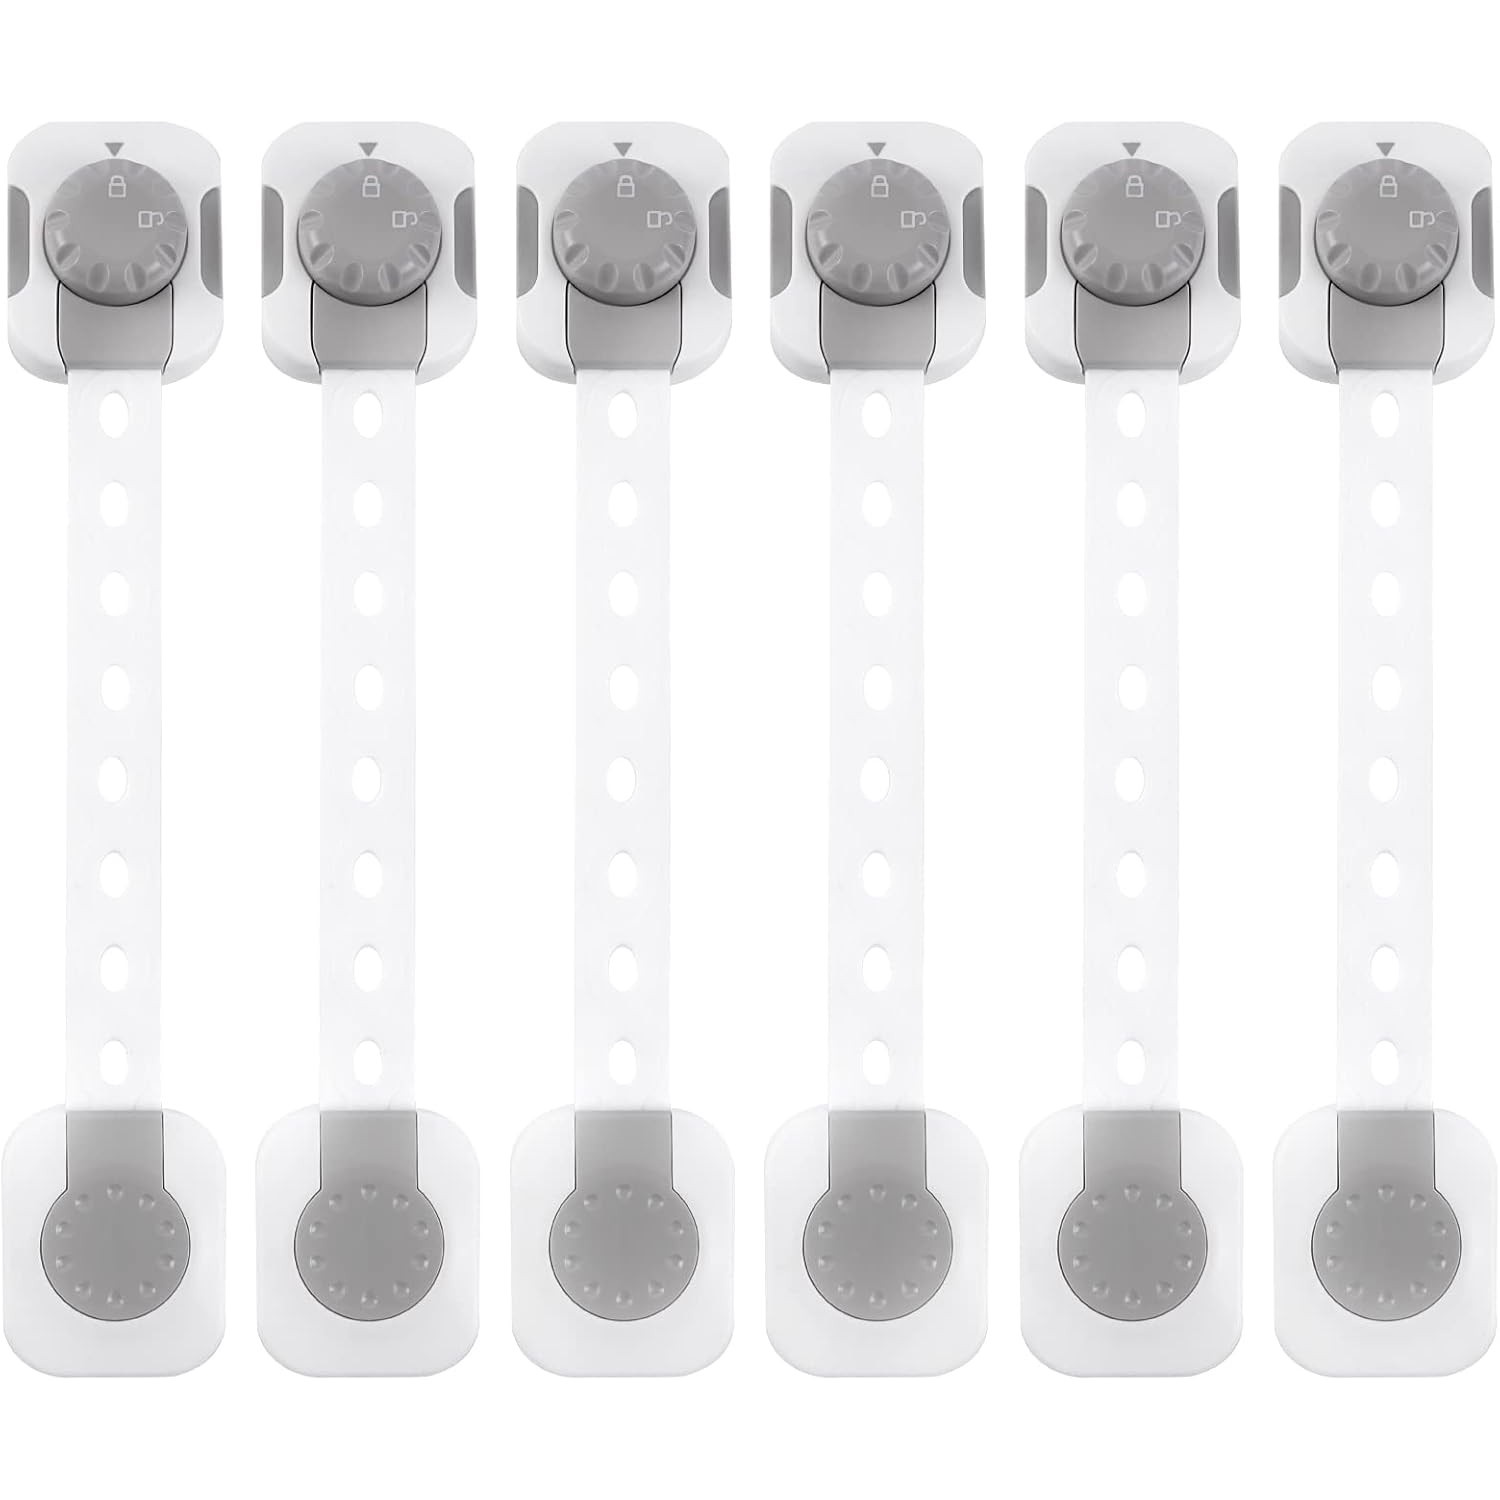
Sky-Touch Baby Safety Lock，Child Safety Locks，Multi-Functional Adjustable Double Button Baby Anti-Clip Latch System For Cabinets, Drawers, Fridge, Closet Doors Etc（Pack Of 6）
KEEP YOUR TODDLER AWAY FROM HARM: As a parent yourself, you undoubtedly know how curious your baby can be at times. Once your little ones start standing up and taking their first steps, you know it's time to make your house a child friendly place. With APEXAFE Child Safety Locks you can efficiently protect your toddlers from accessing potentially harmful household items including chemicals, cleaning liquids, cutlery, tools, and appliances. QUALITY ASSURED: We ensure to provide the best quality to our customers and make sure all our products are made from child friendly and non toxic materials. EASY TO INSTALL AND EASY TO USE: With strong industrial grade 3M adhesive tape, you can install and remove these locks within seconds. They do not require drilling or any special tools for installation. And don't worry about your furniture and appliances, as they do not leave residue and won't cause any damage to it. A detailed installation guide is also included in the package. ADJUSTABLE AND REUSABLE: Not only our locks have adjustable length straps which can be adjusted as per your requirement but they also come with extra 3M adhesive tapes inside the package so you can easily reuse them anytime. MIND THOSE CORNERS: Each baby cupboard safety locks kit is accompanied by 6 silicone corner protectors that are soft to touch yet durable to help protect your children from the sharp corners on tables, counters, shelves and more. KEEP YOUR TODDLER AWAY FROM HARM: As a parent yourself, you undoubtedly know how curious your baby can be at times. Once your little ones start standing up and taking their first steps, you know it's time to make your house a child friendly place. With APEXAFE Child Safety Locks you can efficiently protect your toddlers from accessing potentially harmful household items including chemicals, cleaning liquids, cutlery, tools, and appliances. QUALITY ASSURED: We ensure to provide the best quality to our customers and make sure all our products are made from child friendly and non toxic materials. EASY TO INSTALL AND EASY TO USE: With strong industrial grade 3M adhesive tape, you can install and remove these locks within seconds. They do not require drilling or any special tools for installation. And don't worry about your furniture and appliances, as they do not leave residue and won't cause any damage to it. A detailed installation guide is also included in the package. ADJUSTABLE AND REUSABLE: Not only our locks have adjustable length straps which can be adjusted as per your requirement but they also come with extra 3M adhesive tapes inside the package so you can easily reuse them anytime. MIND THOSE CORNERS: Each baby cupboard safety locks kit is accompanied by 6 silicone corner protectors that are soft to touch yet durable to help protect your children from the sharp corners on tables, counters, shelves and more.
Brand: Medaid
Category: Baby & Toddler > Baby Safety > Baby Safety Locks & Guards